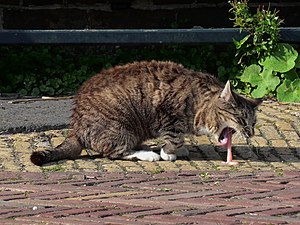
Opkast
En kat kaster op
Opkast er den kraftfulde udstødning af maveindholdet gennem munden. Selvom det sikkert udvikledes som et forsvar mod giftstoffer, er opkast et resultat af mange forskellige lidelser, lige fra maveinfektioner til forøget intrakranielt pres. Fornemmelsen af snarligt opkast hedder kvalme, som ofte kommer forud for opkast. Antiemetika er somme tider nødvendige til at undertrykke kvalme og opkast.